Samantha Stosur

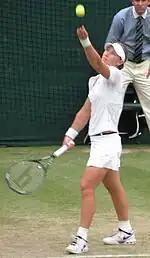
Stosur at Wimbledon, 2008

She returned playing two ITF events before the Rome Masters in May, where she was defeated in the second round by Venus Williams. The tournament also saw the return of the doubles team of Stosur and Lisa Raymond with a second-round loss. Less than a month later, they were defeated in the third round of the French Open, where Stosur reached the second round in singles, losing to Petra Kvitová.